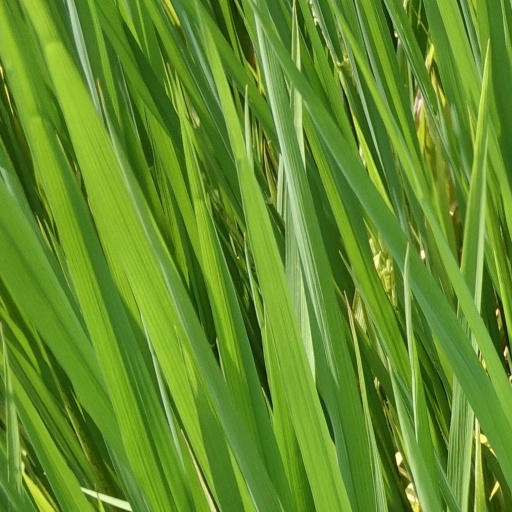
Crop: rice